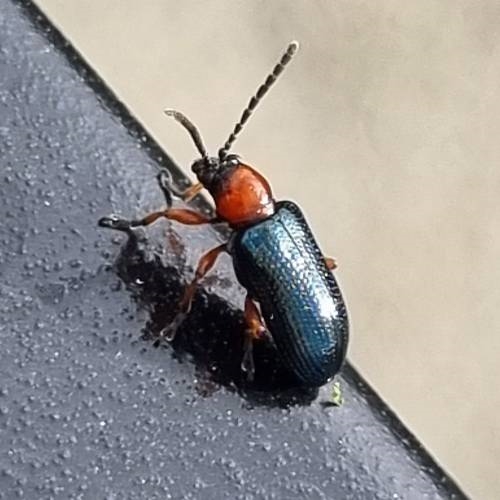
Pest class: cereal_leaf_beetle